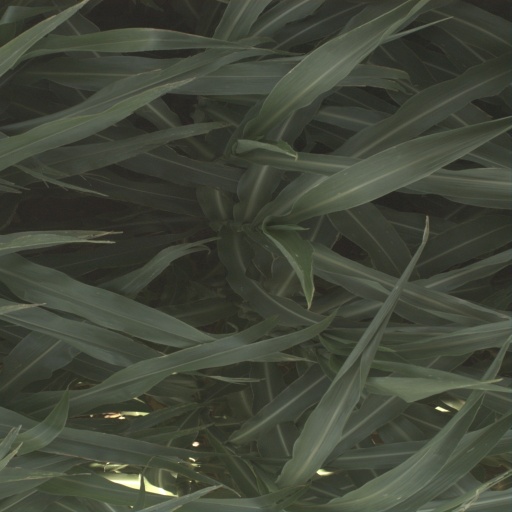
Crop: sorghum